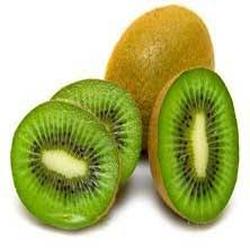
Label: Kiwi